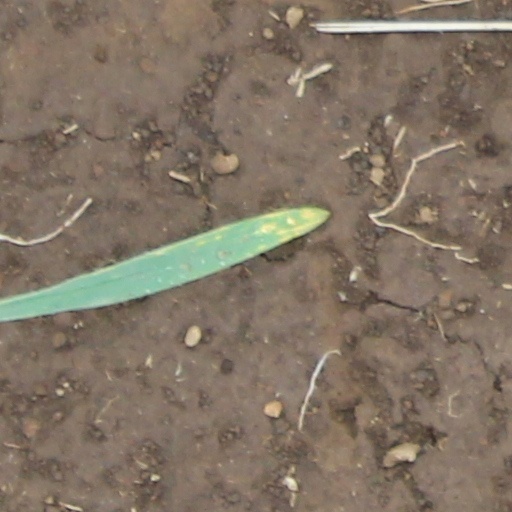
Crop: wheat